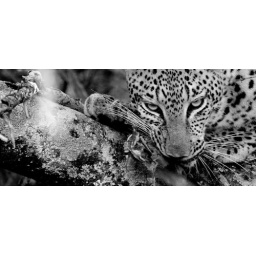
Leopard eating an impala in a tree